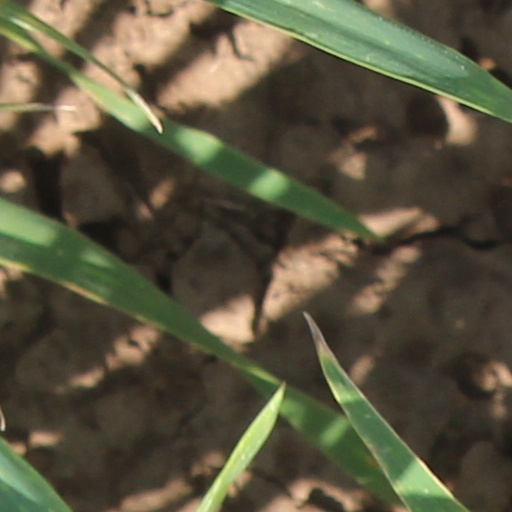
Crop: wheat